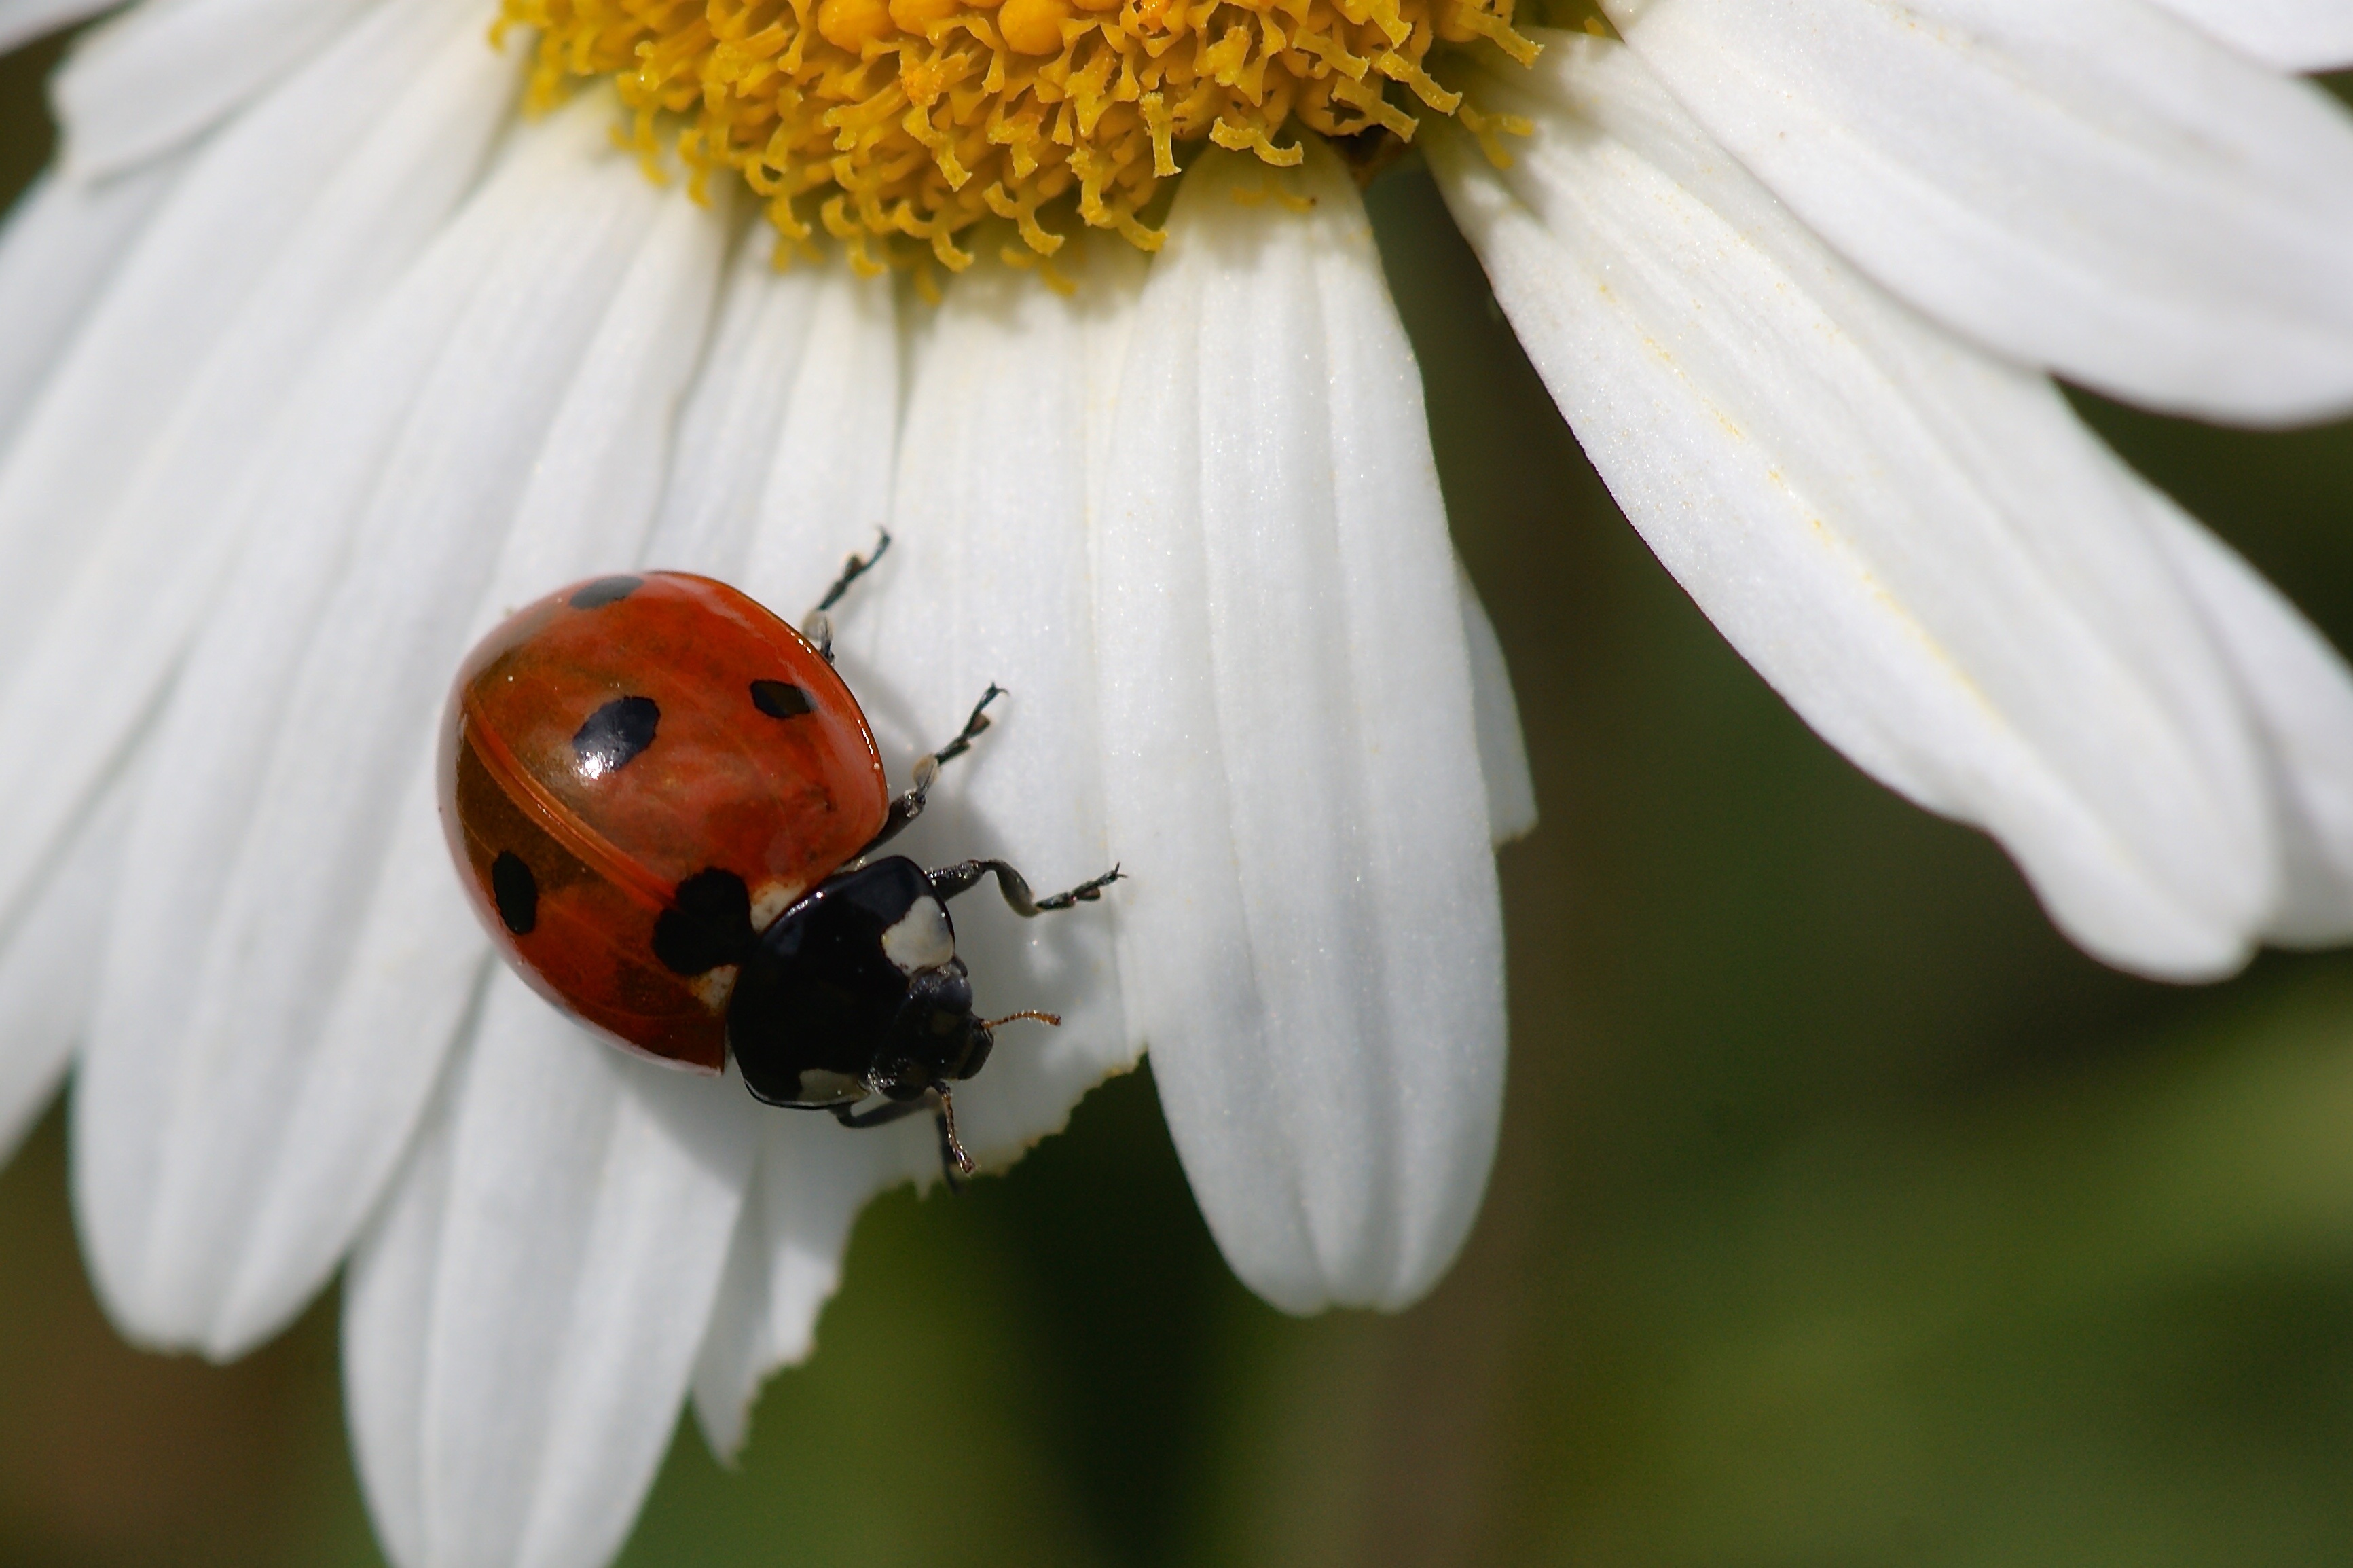
nature, blossom, plant, white, photography, flower, petal, bloom, pollen, red, insect, small, ladybug, botany, flora, fauna, white flower, ladybird, invertebrate, wildflower, close up, bee, emotions, beetle, luck, greeting, nectar, marguerite, points, macro photography, flowering plant, meadow margerite, lucky ladybug, 7 points, plant stem, land plant, membrane winged insect